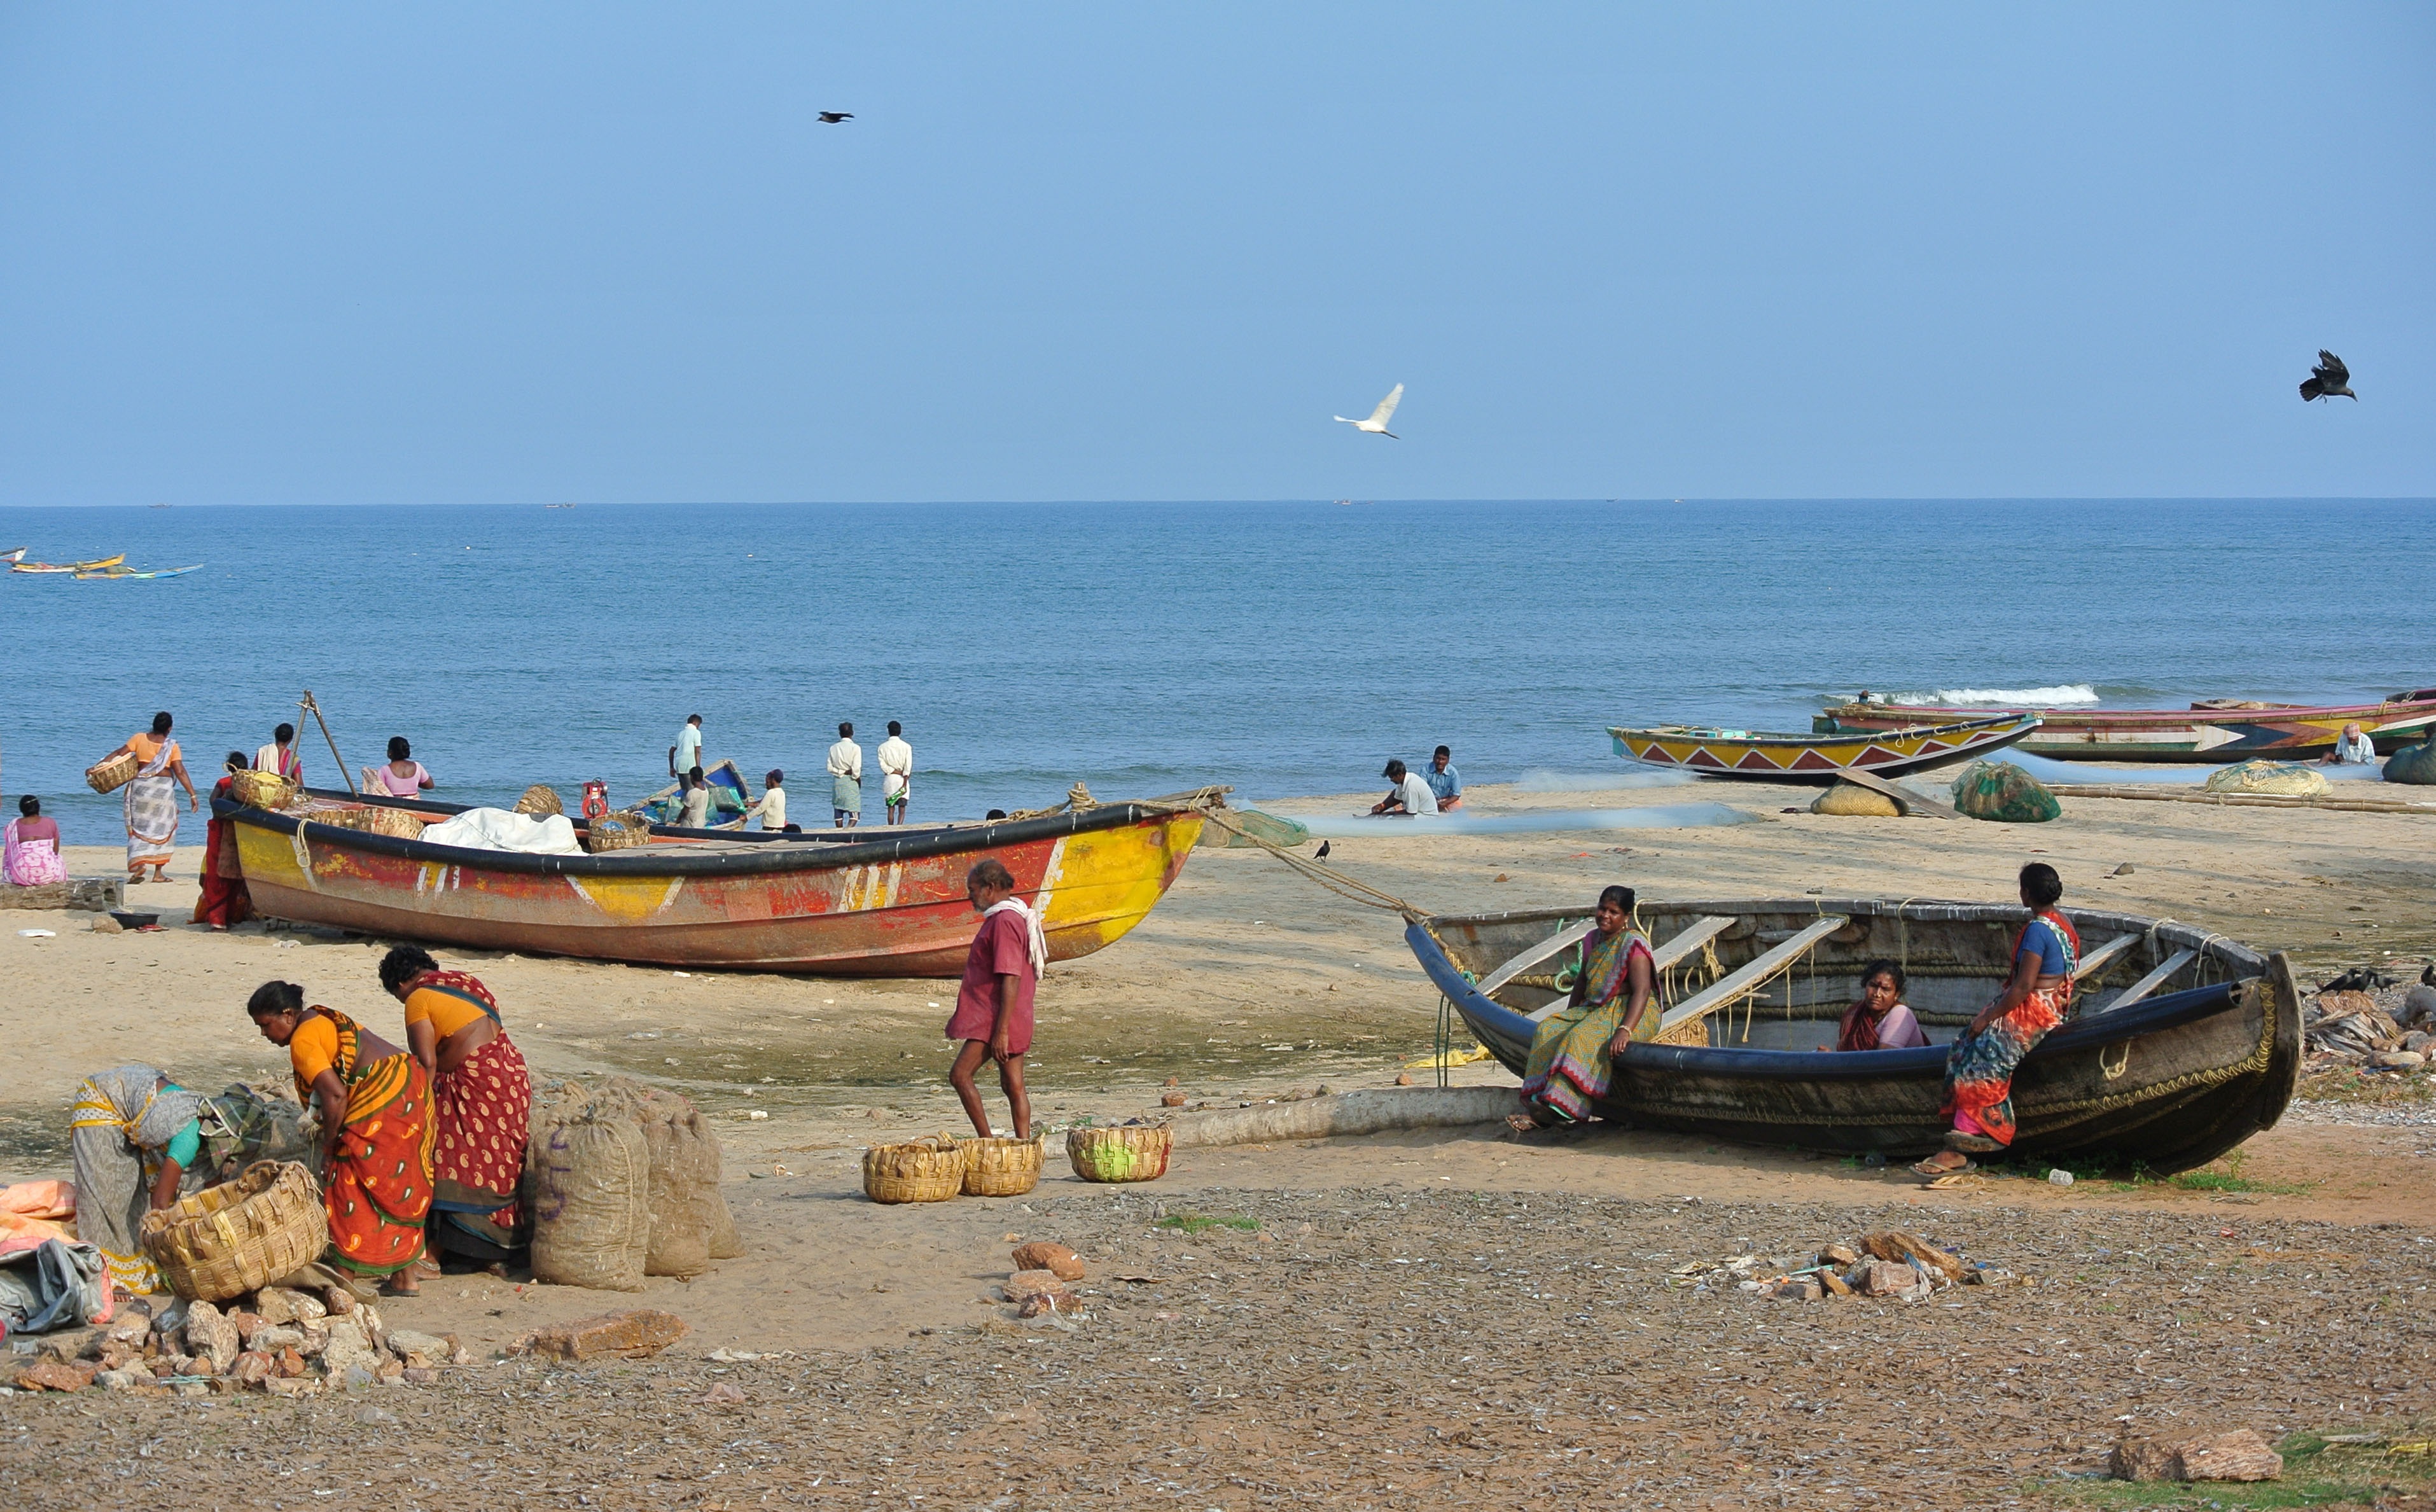
work, beach, sea, coast, water, ocean, people, boat, shore, vacation, vehicle, fishing, bay, fish, seashore, body of water, boating, boats, india, fishing vessel, labour, long tail boat, fisherfolk